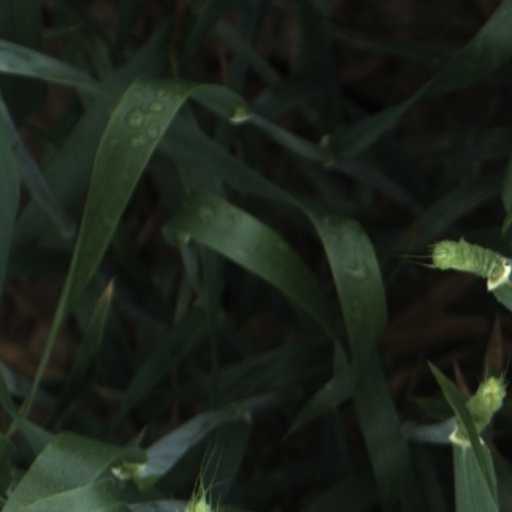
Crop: wheat